Echeverria Field

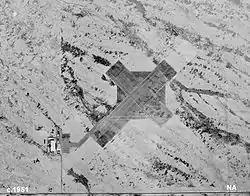
USGS 1951 airphoto

Echeverria Field is an abandoned airfield, located approximately west of Wickenburg, Arizona.